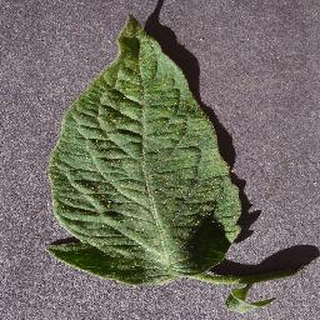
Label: healthy_tomato